John Aruakpor

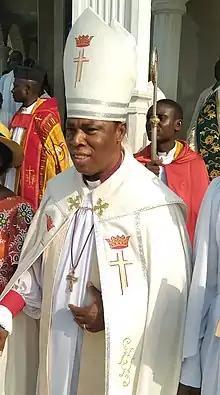

John Usiwoma Aruakpor (born 10 February 1960) is the Nigerian bishop of Anglican Diocese of Oleh in the Church of Nigeria.